Evan Thomas, Radcliffe and Company

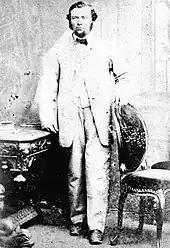
Captain Evan Thomas (1832–91)

Captain Evan Thomas was a master mariner from the West Wales village of Aberporth in Ceredigion. His family lived at "Dolwen", a substantial house overlooking the beach.